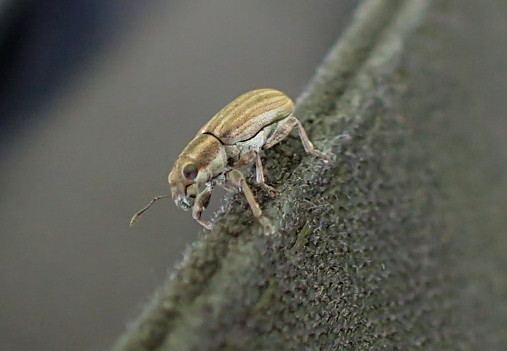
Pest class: pea_leaf_weevil